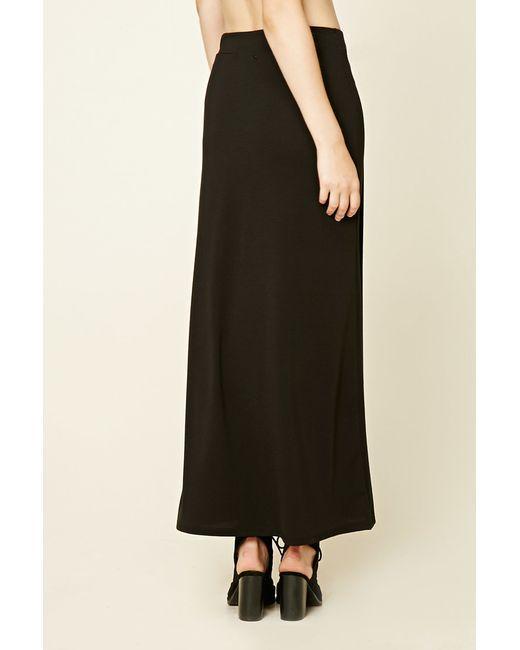
langes schwarzes Kleid Frauen plain wear